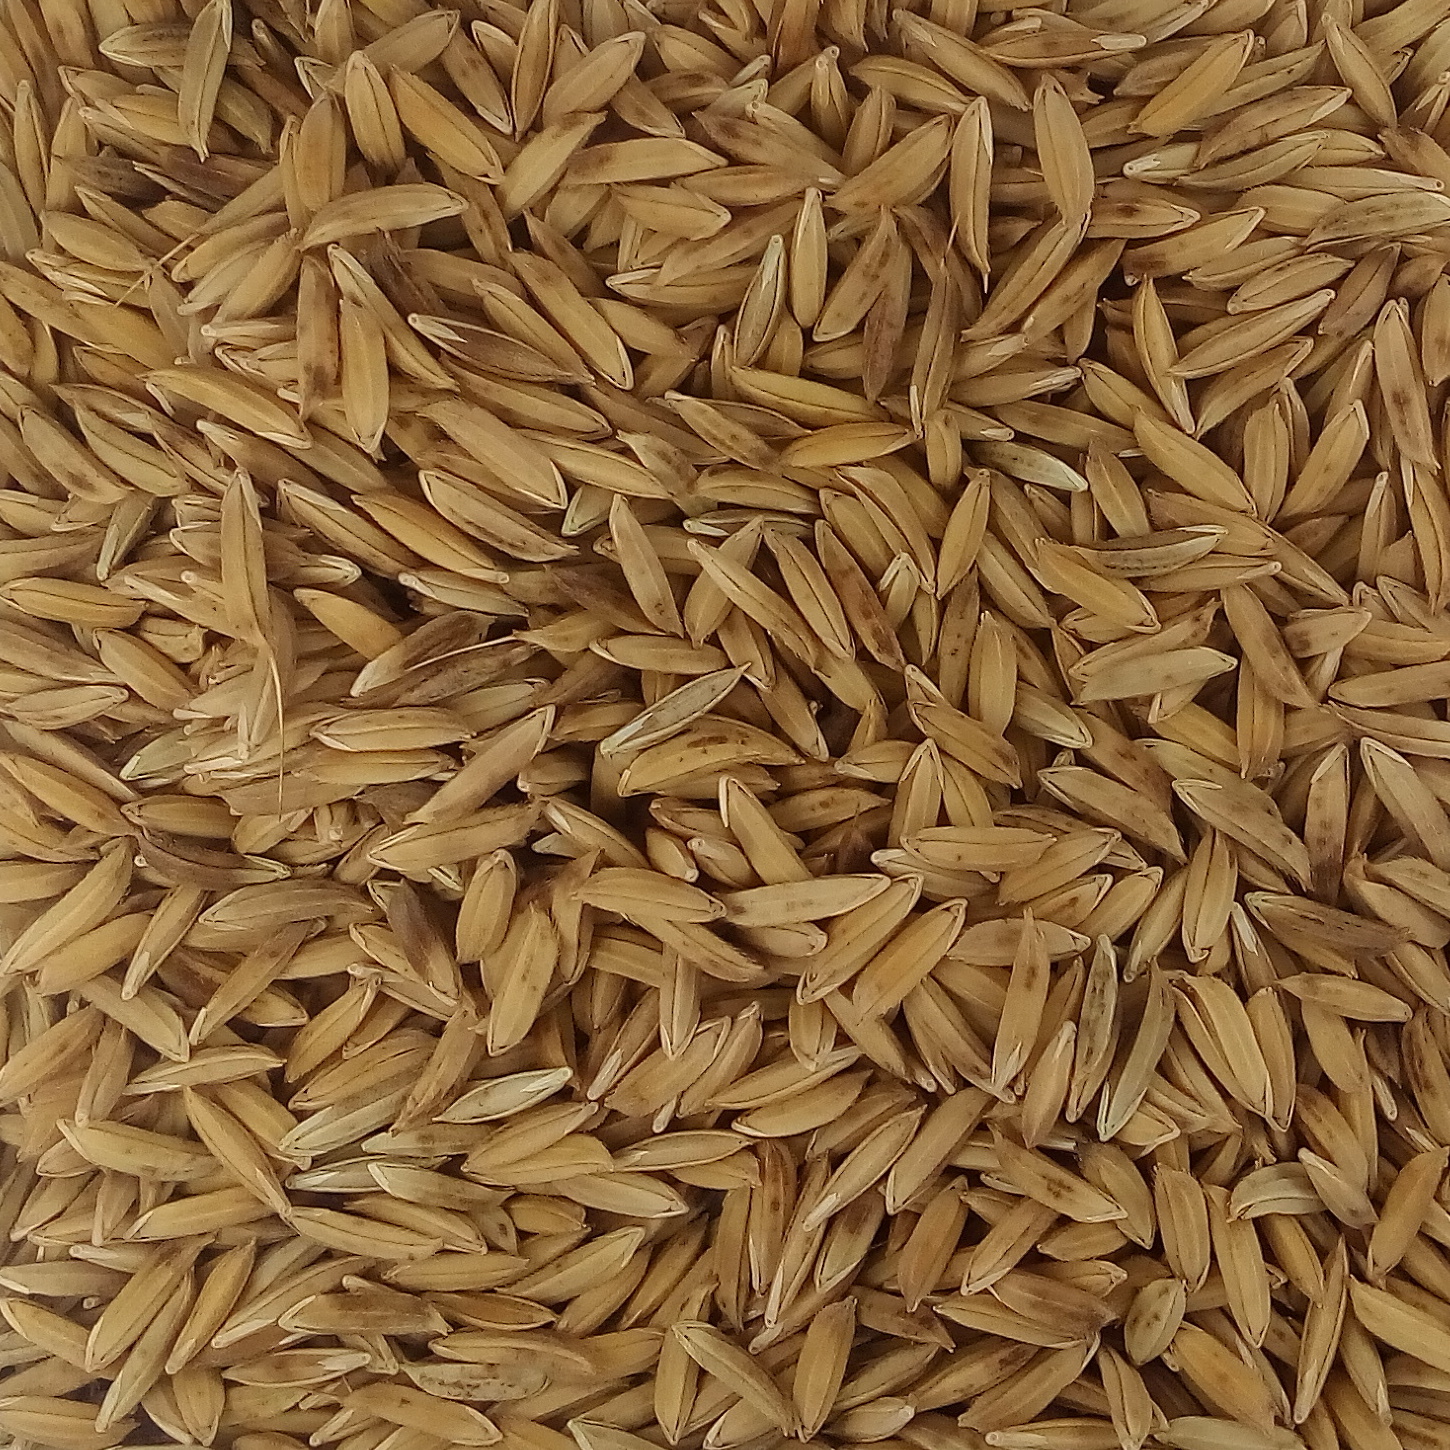
Rice seed variety: BAS_370